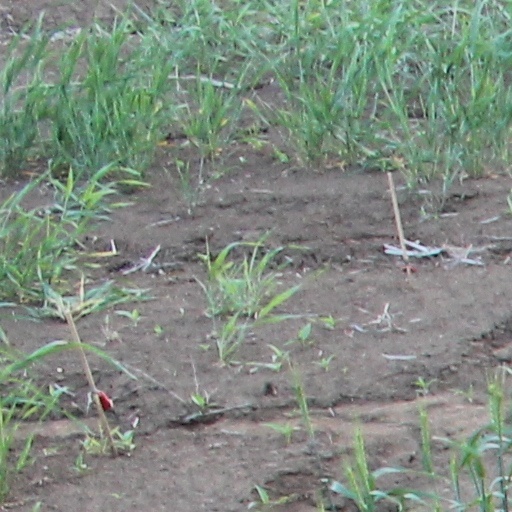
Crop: wheat